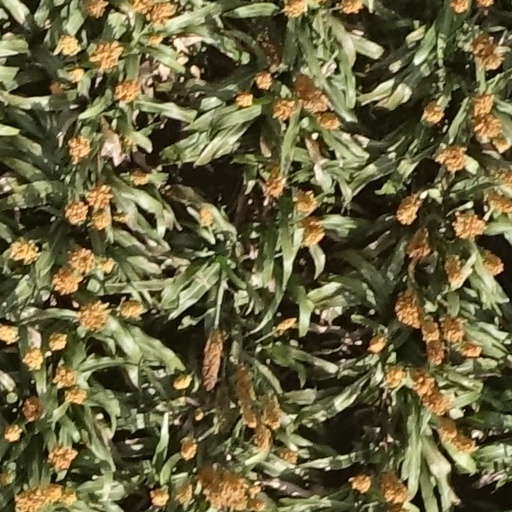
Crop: sorghum